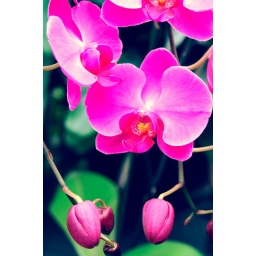
Orchid in the green house at Biltmore Estate